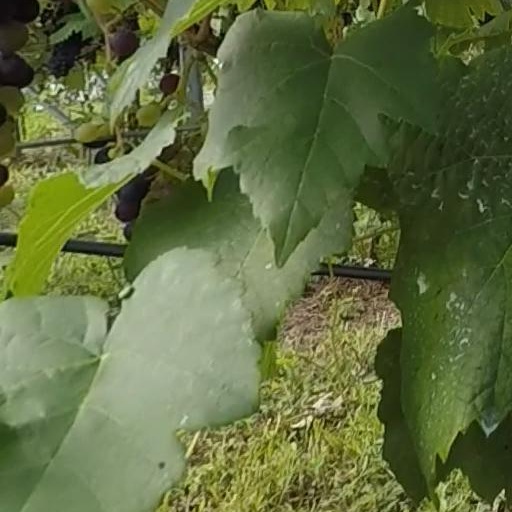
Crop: grape